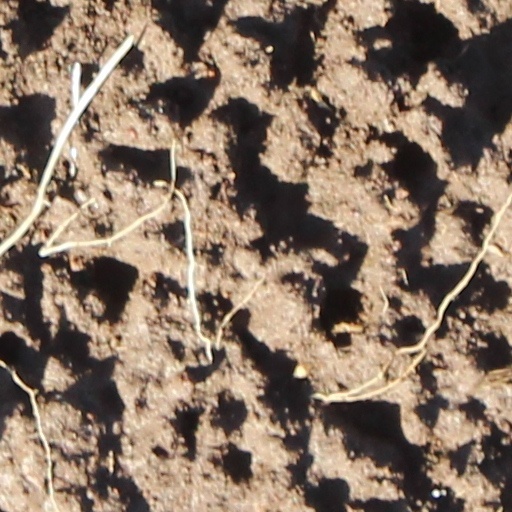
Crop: wheat